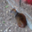
Label: deer